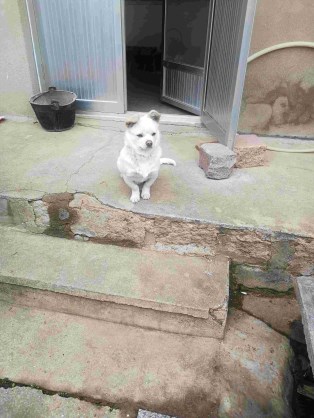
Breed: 3336-n000121-chinese_rural_dog